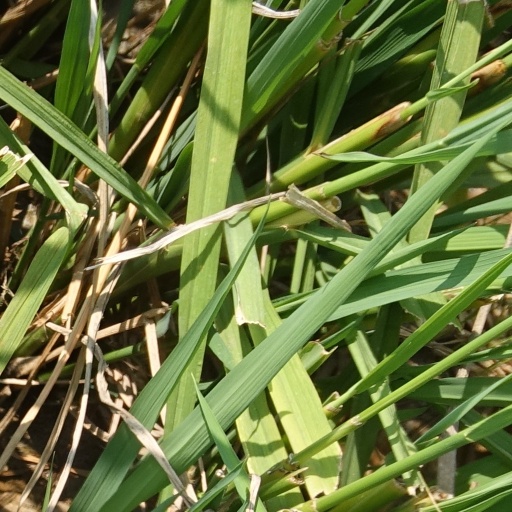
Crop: rice